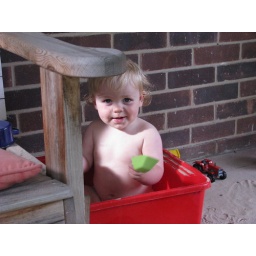
Thomas likes sitting in the sand box!